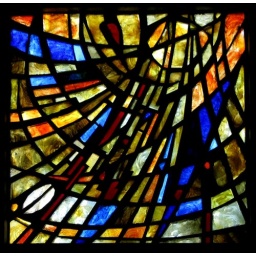
Stained glass window in chapel of St. Andrew's Abbey in Valyermo, California.